Hans Memling

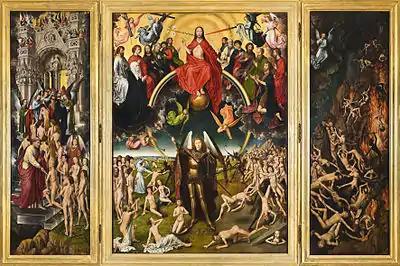
"Last Judgement", 1466–1473. National Museum, Gdańsk

He painted for the Hospitallers in 1479 and 1480. In 1477, when he was believed dead, he was under contract to create an altarpiece for the gild-chapel of the booksellers of Bruges. This altarpiece, "Scenes of the Passion of Christ", is now in the Galleria Sabauda of Turin. "The Last Judgment", which had been in Gdańsk since 1473 is now in the National Museum there. "The Last Judgment" was commissioned by Angelo Tani, erstwhile director of the Bruges branch of the Medici Bank, for a chapel at what is now the Badia Fiesolana in Fiesole. When the triptych is closed Tani and his wife are shown kneeling in prayer. It was shipped to Fiesole on a vessel that was captured by Danzig privateer Paul Beneke in April 1473.